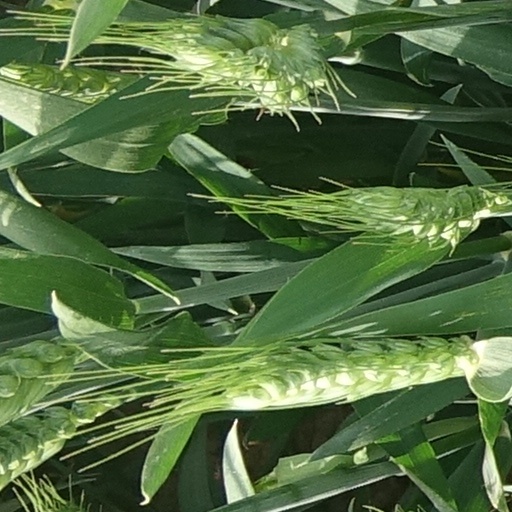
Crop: wheat